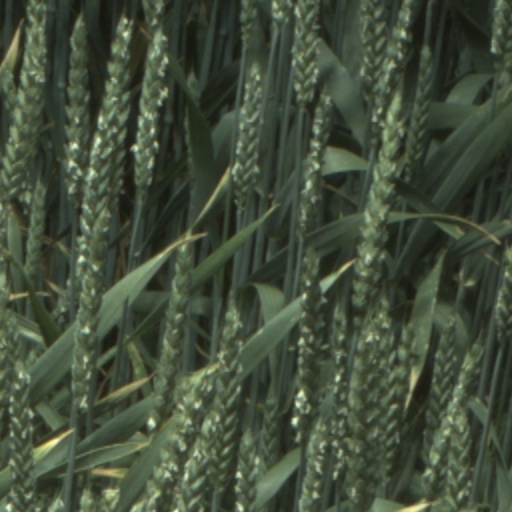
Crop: wheat